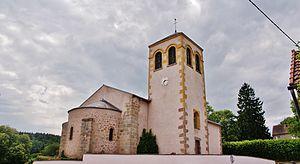
église St Pierre
Loddes est une commune française, située dans le département de l'Allier en région Auvergne-Rhône-Alpes.